Taheyya Kariokka

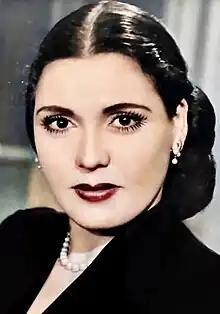
Taheyya Kariokka,

Taheyya Kariokka also Tahiya Carioca (born Badaweya Taheyya Mohamed Ali Elnedany Kareem), (February 22, 1915 – September 20, 1999) was an Egyptian belly dancer and film actress.